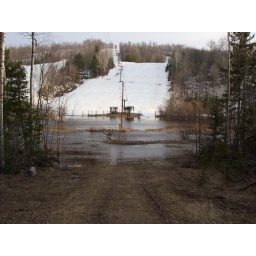
Spring floods at Indianhead Valley and Indianhead Mountain bring water over the foot bridge and up to the chairlifts.